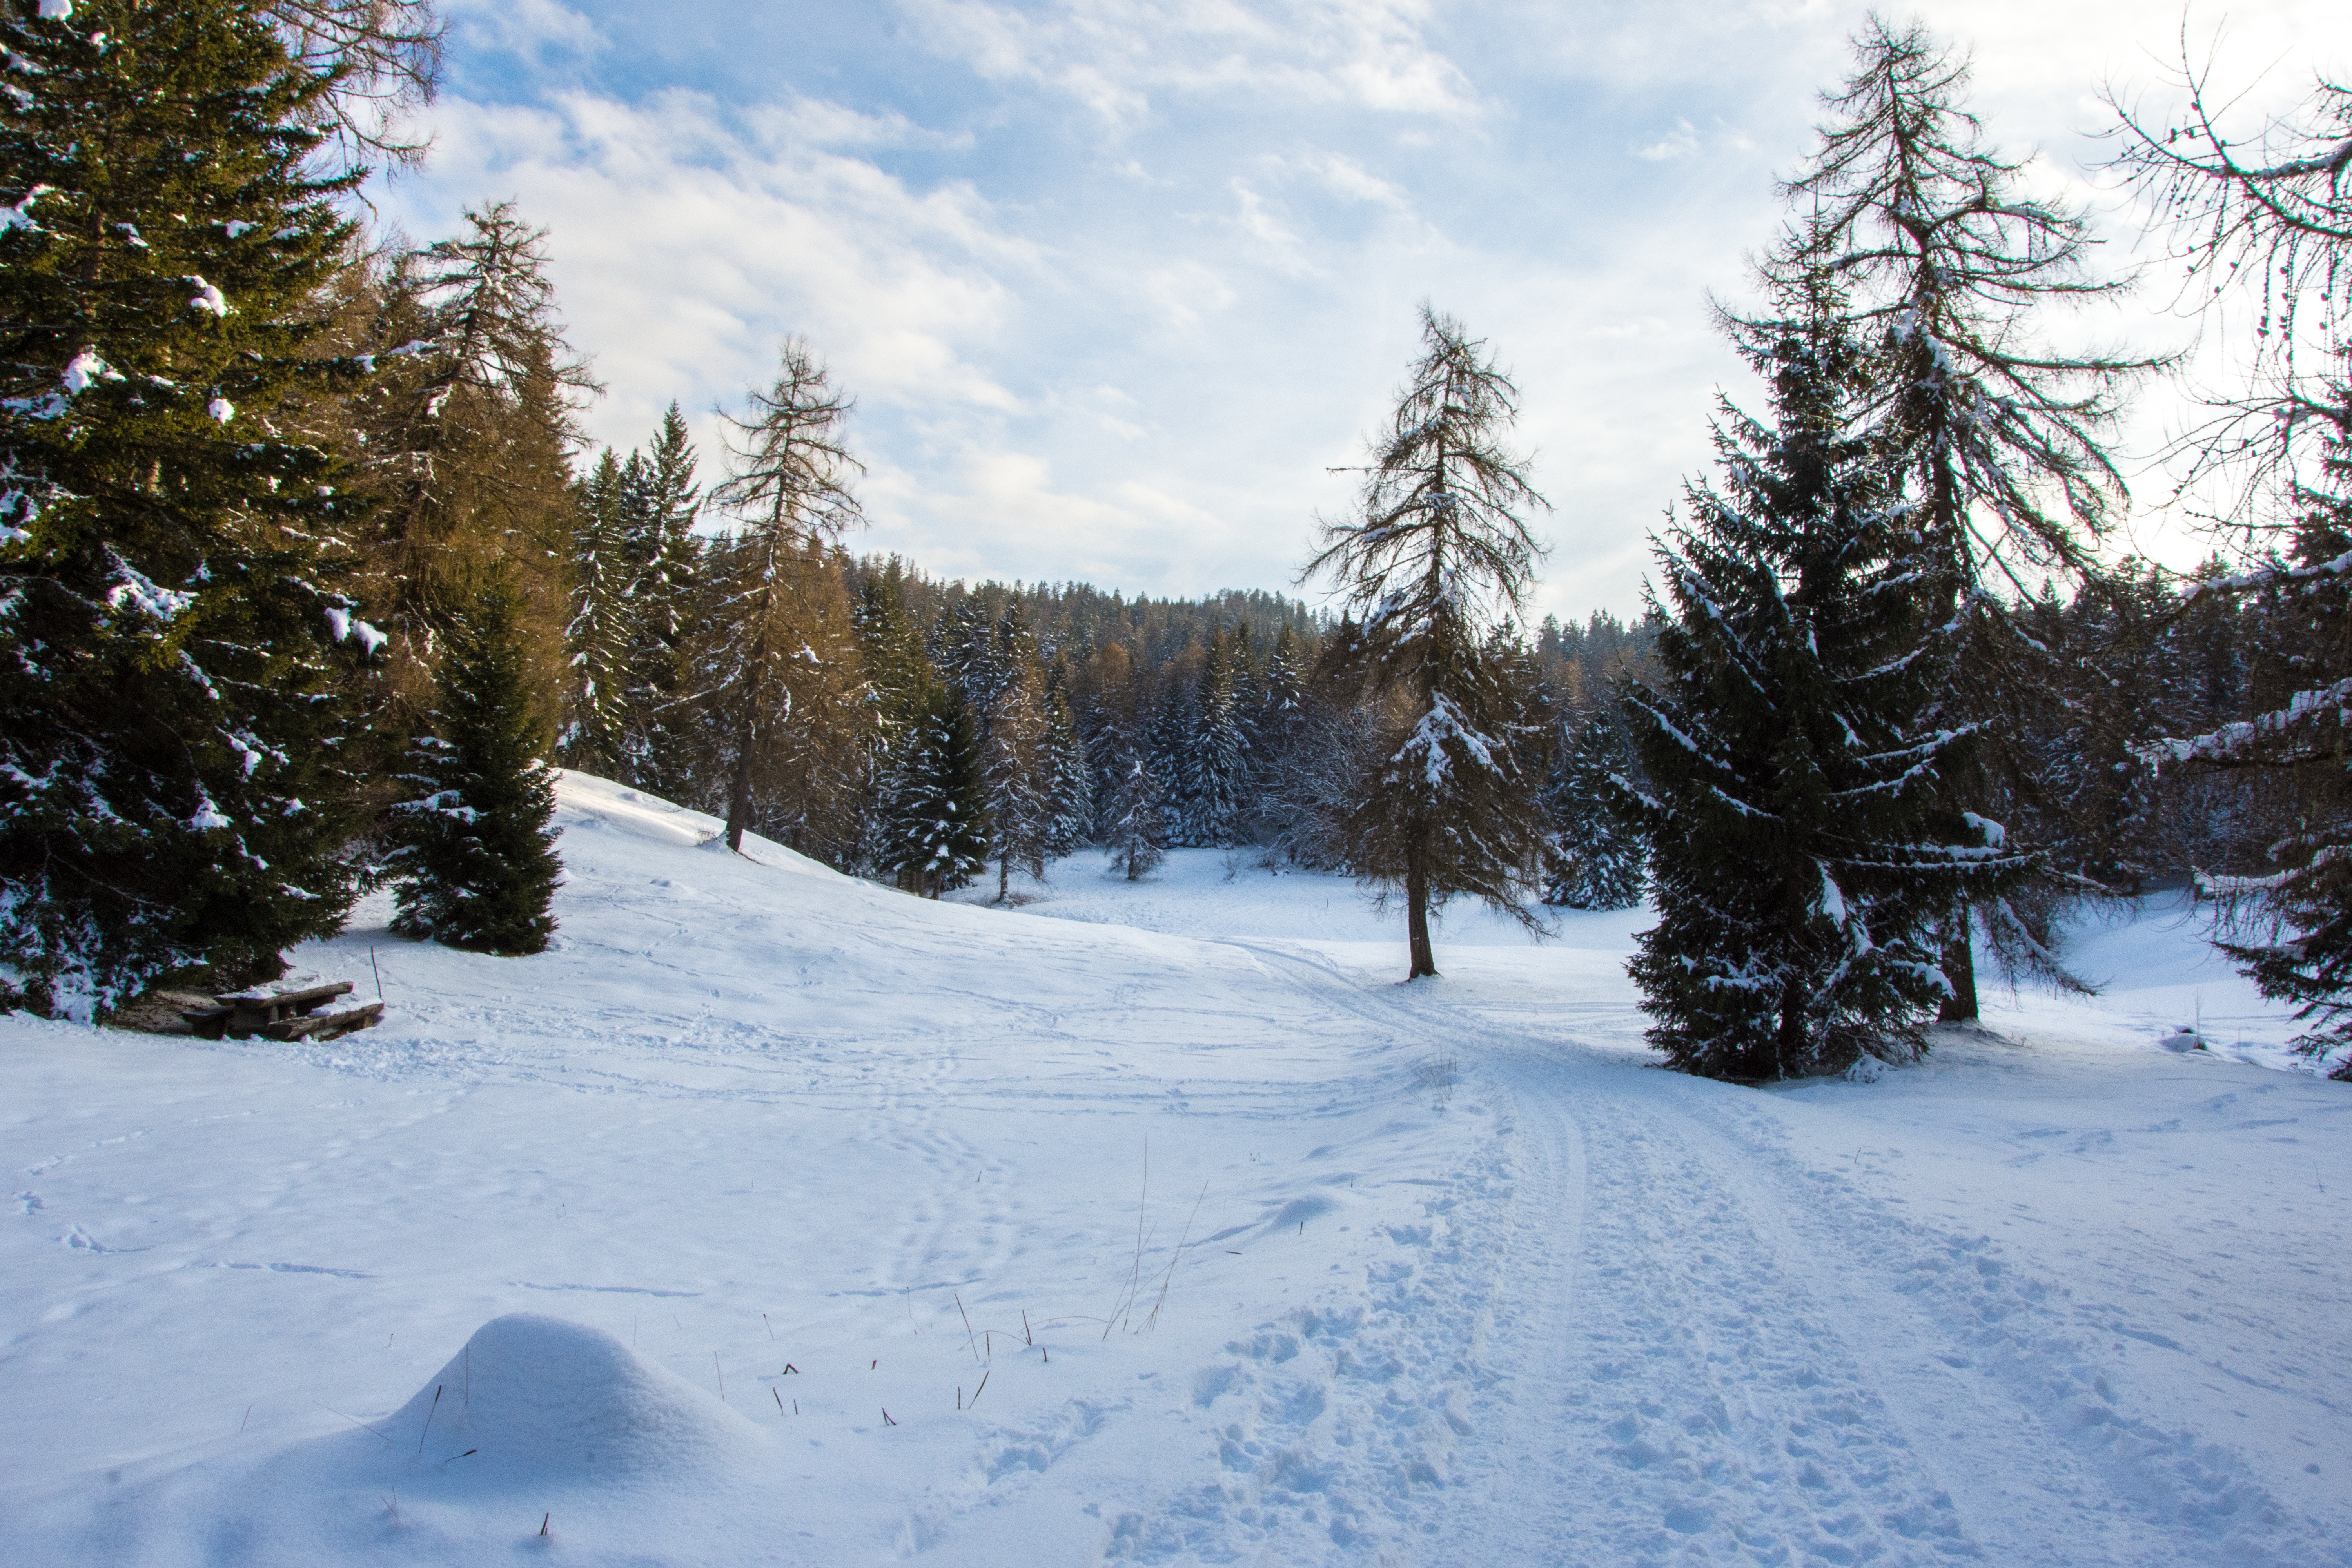
landscape, tree, nature, forest, mountain, snow, cold, winter, mountain range, weather, snowy, snowshoe, rest, season, mountains, footwear, wintry, winter blast, piste, morgenstimmung, nordic skiing, woody plant, geological phenomenon